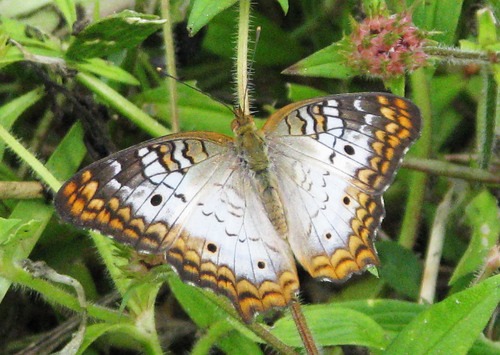
Scientific name: Anartia jatrophae
Common name: White peacock
Family: Nymphalidae
Order: Lepidoptera
Pollinator type: Primary pollinator
Habitat: Gardens, parks, and open areas
Geographic range: Southern United States to Argentina
Conservation status: Least Concern